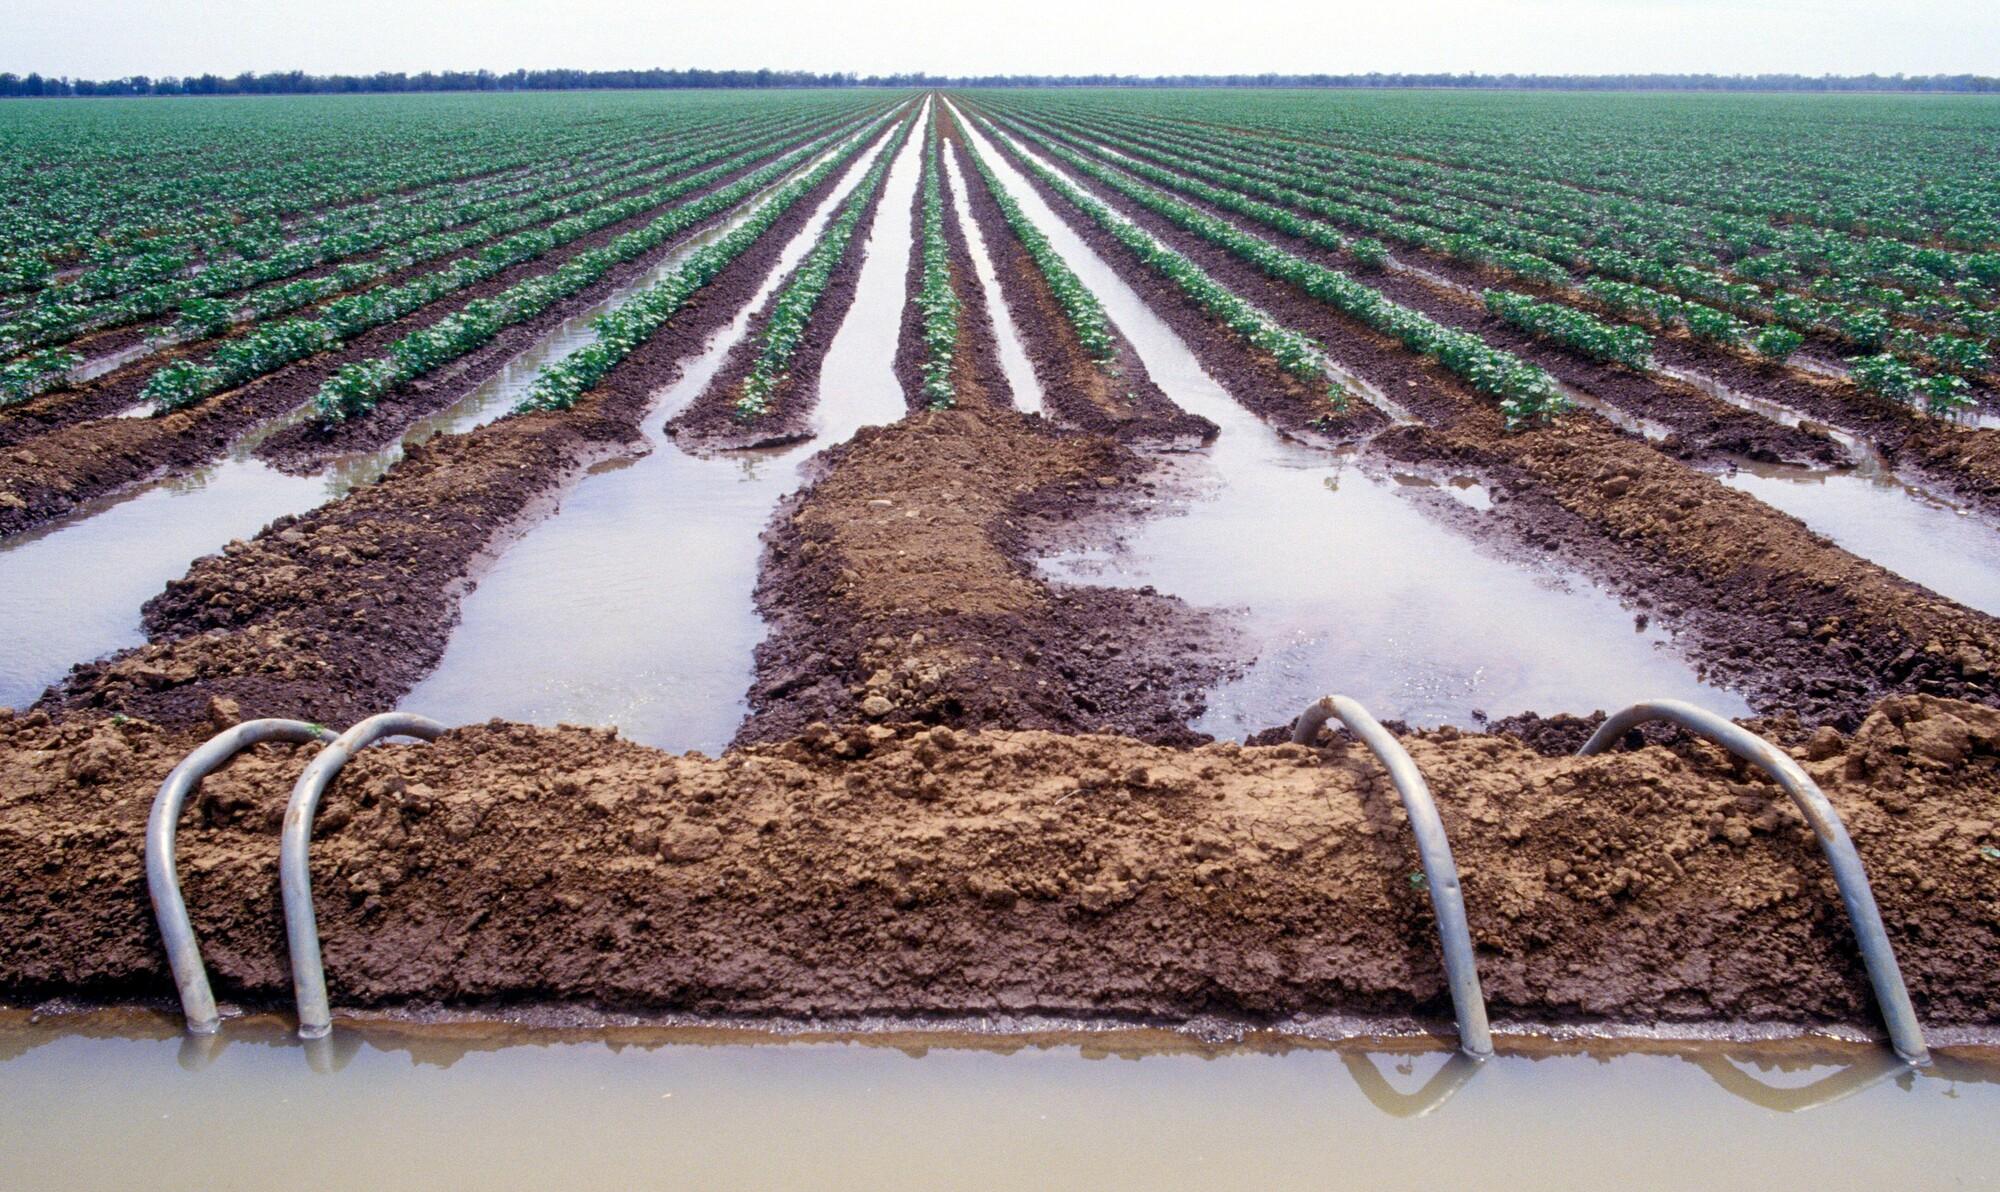
Sehemu ya shamba lenye mfumo wa umwagiliaji, lililopandwa mimea yenye rangi ya kijani, katika vituta vidogo kwa mistari, na katika kila tuta kukiwa na sehemu ya wazi iliyojazwa maji, kwa ajili ya umwagiliaji.